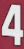
Number: 4